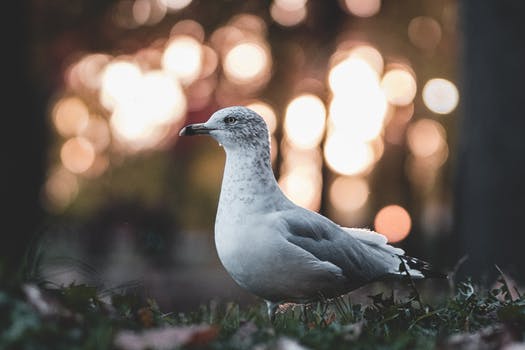
Label: No Watermark